Bottrop Hauptbahnhof

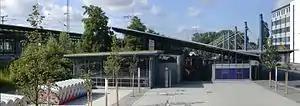
New station building

Bottrop Hauptbahnof is a railway station in Bottrop, North Rhine-Westphalia, Germany. It is located on the Oberhausen-Osterfeld Süd – Hamm railway and Essen–Bottrop railway and is served by RE and S-Bahn services operated by DB and NordWestBahn.